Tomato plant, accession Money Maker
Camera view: tilt-top (135 deg); turntable rotation: 240 degrees
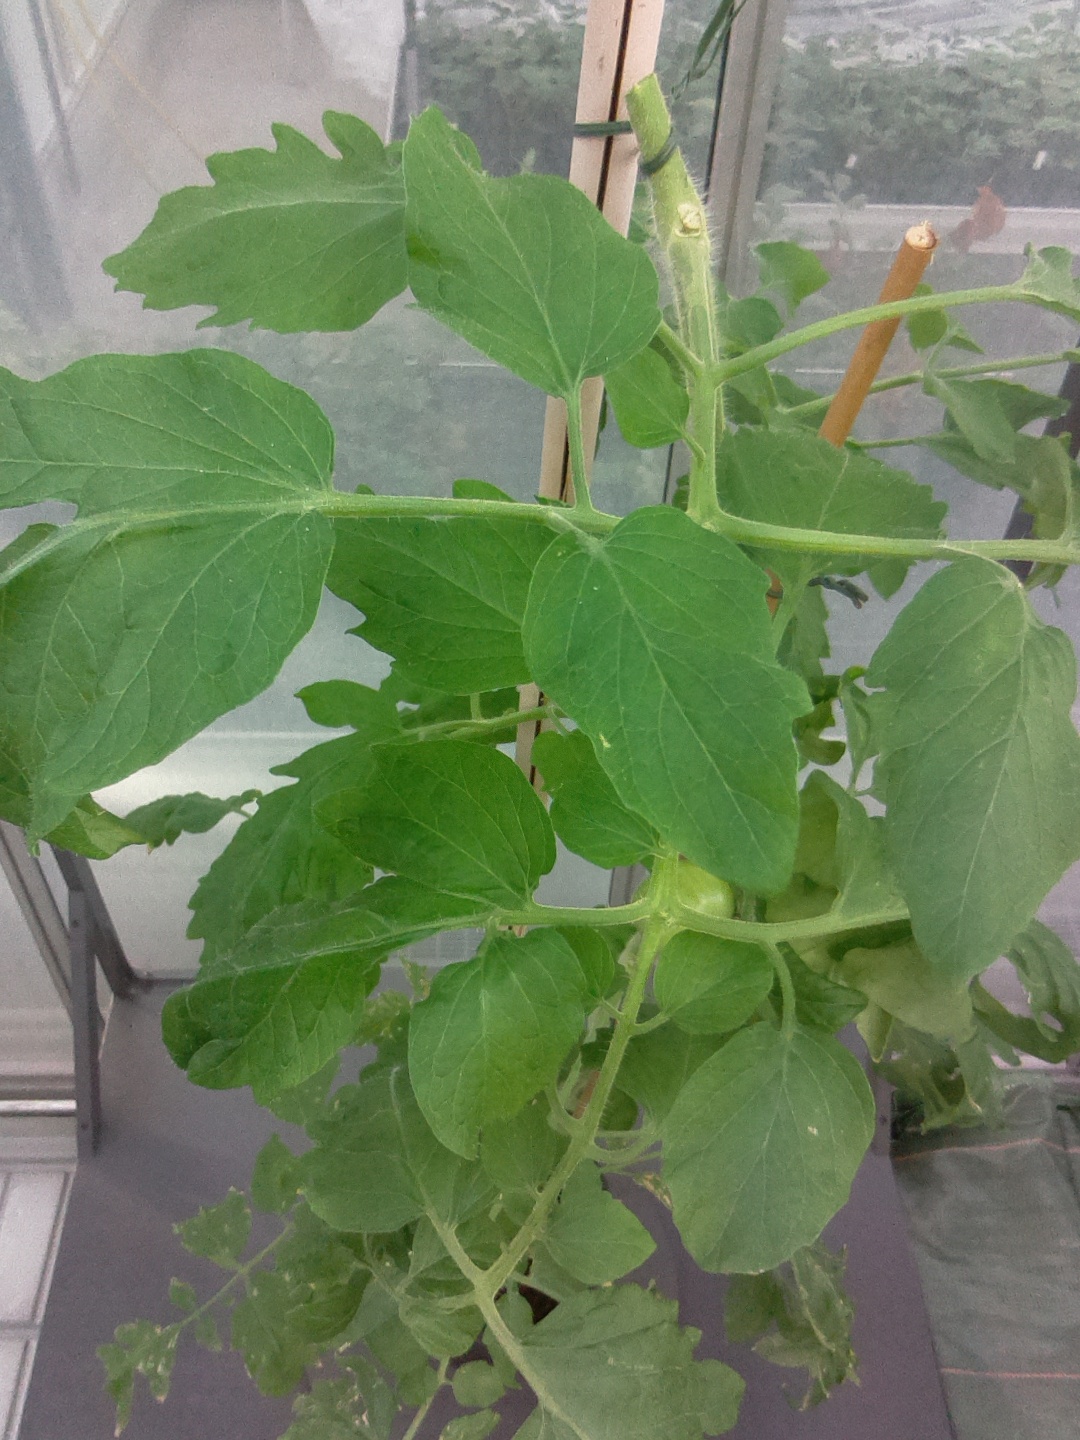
BBCH growth stage 73: 30%-40% of final fruit size